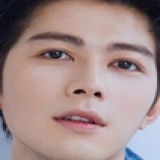
diễn viên Trần Học Đông